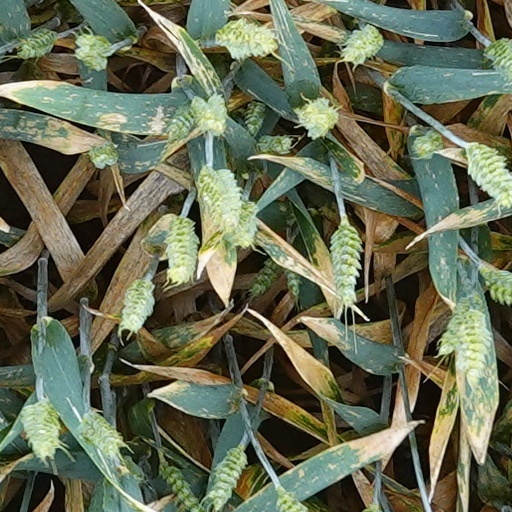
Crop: wheat